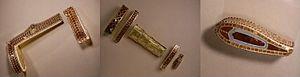
Fragments du scramasaxe de Childéric Ier. BNF, Gallica.
Childéric Iᵉʳ, né vers 436 et mort en 481, est roi des Francs saliens à partir de 457 ou 458. Son nom, constitué des éléments franciques hild- « combat » et -rīk « puissant », est attesté sous la forme latinisée Childericus. Il est le père de Clovis Iᵉʳ.